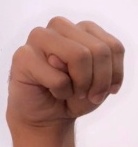
ASL sign: M